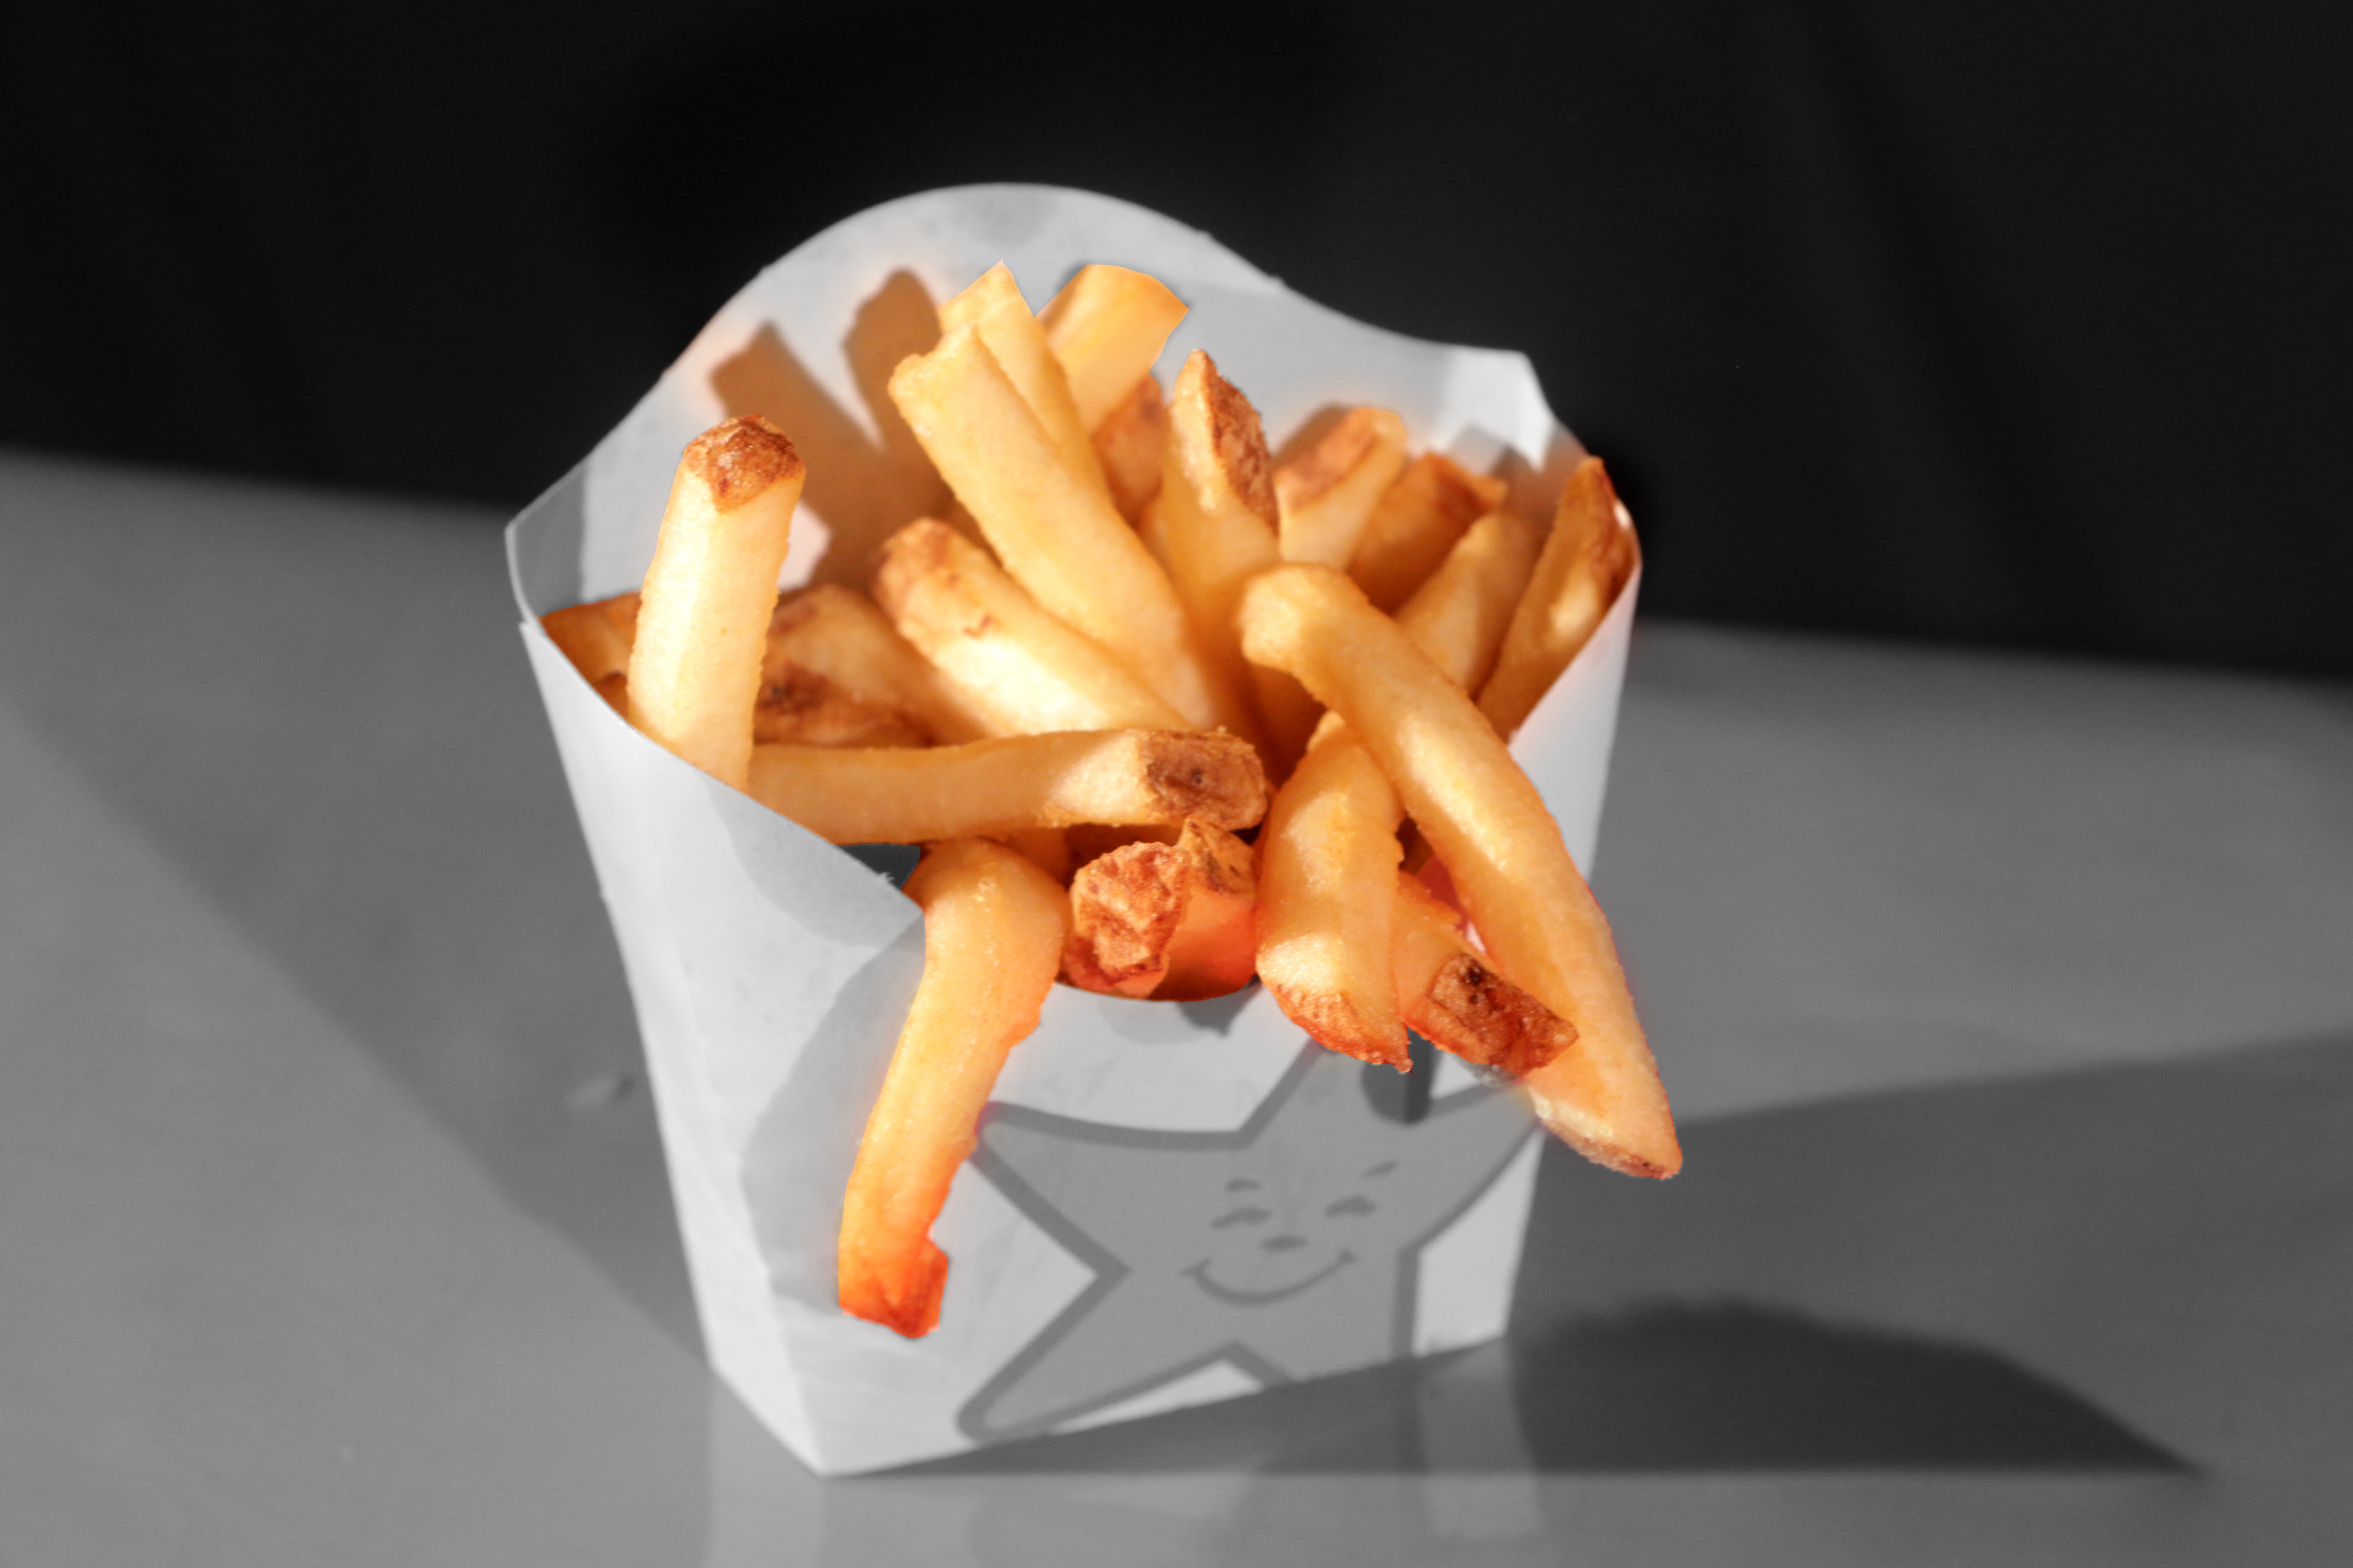
dish, food, produce, fast food, cuisine, burger, french fries, junk food, side dish, snack food